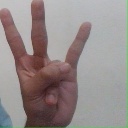
अक्षर: क्ष